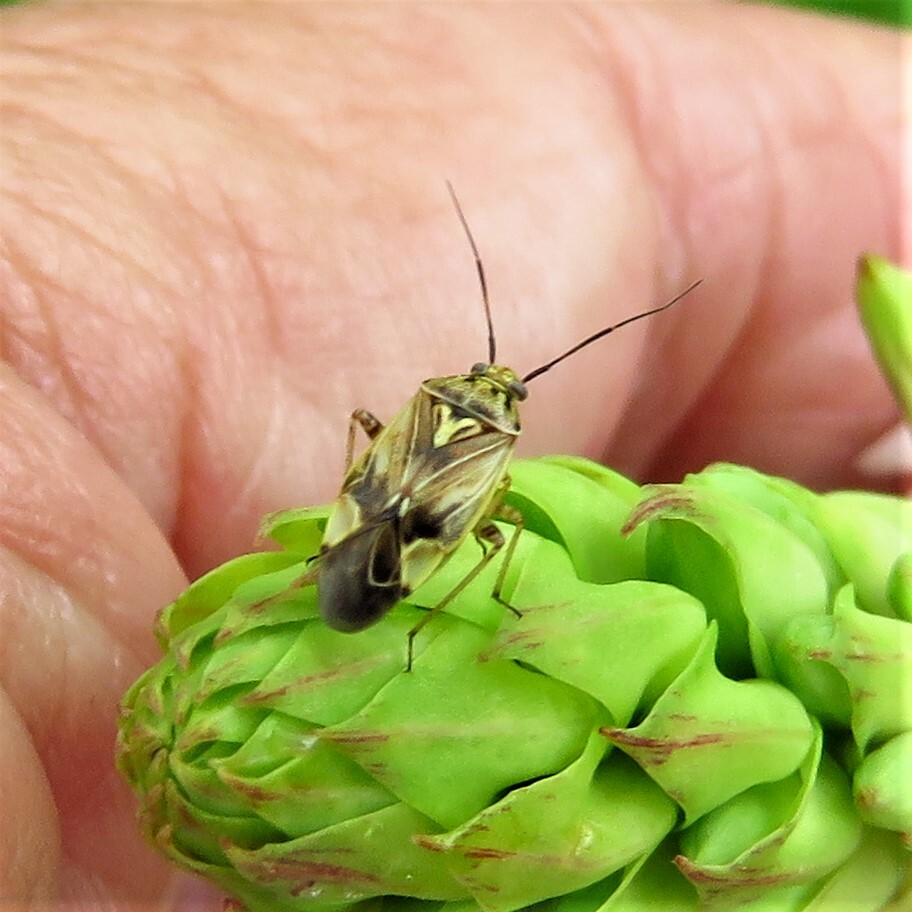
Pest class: lygus_bug